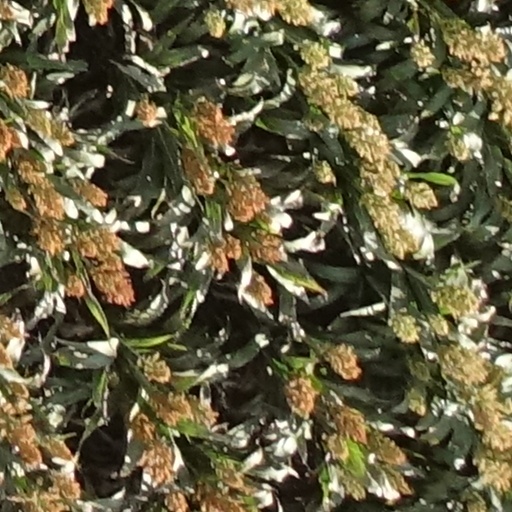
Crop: sorghum